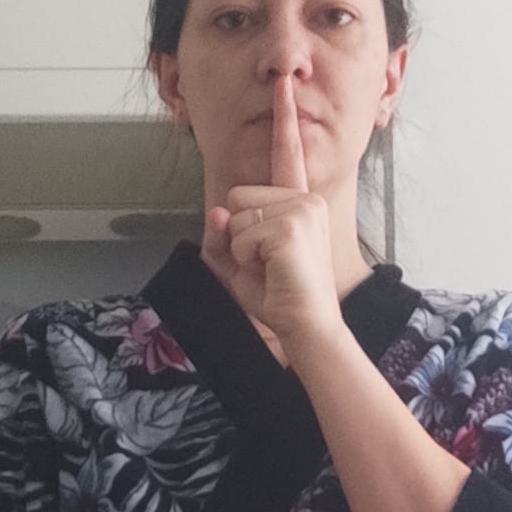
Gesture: mute